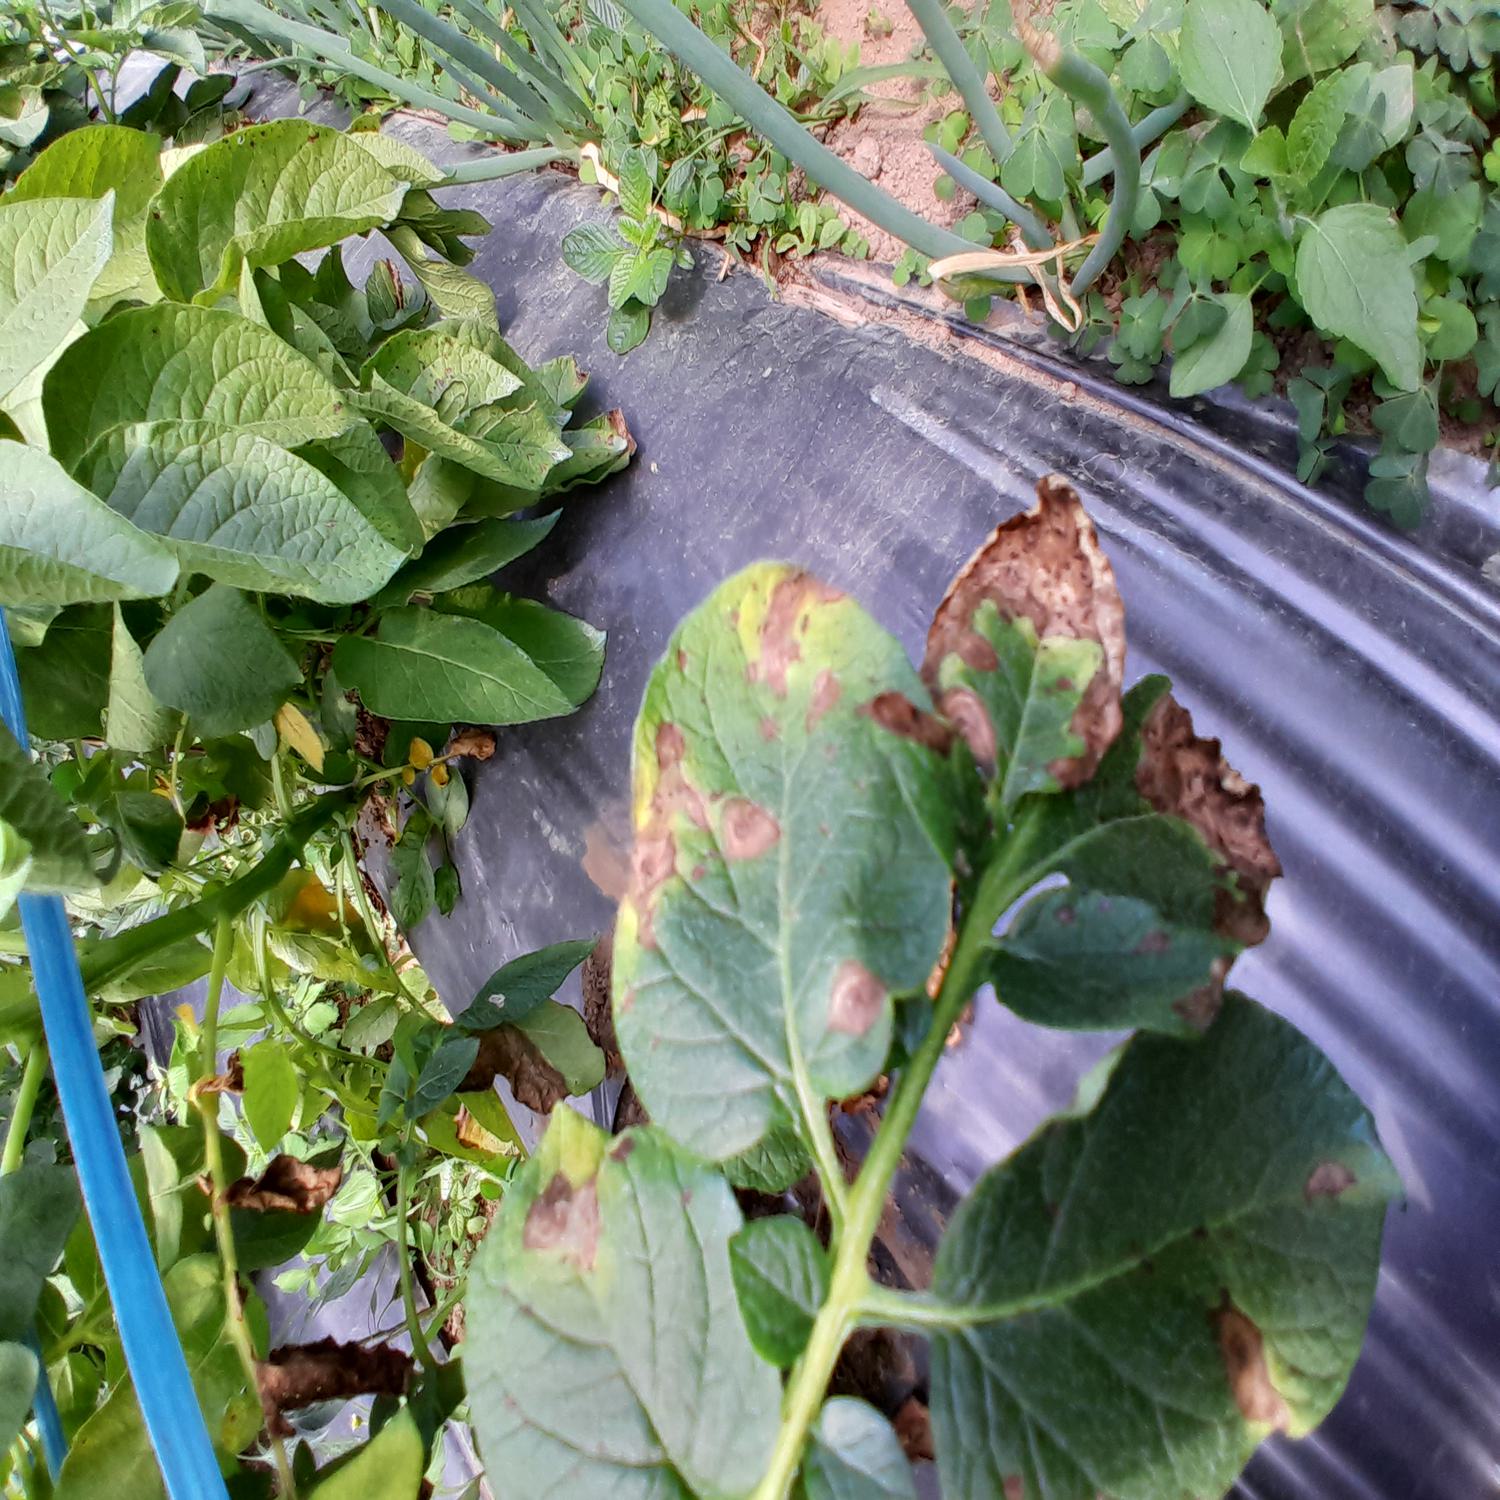
Label: Fungi